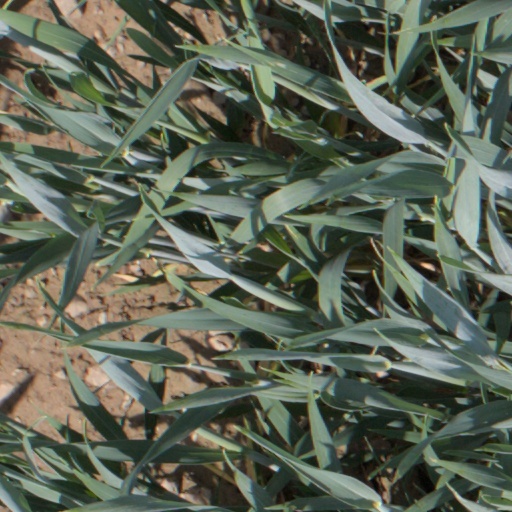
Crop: wheat